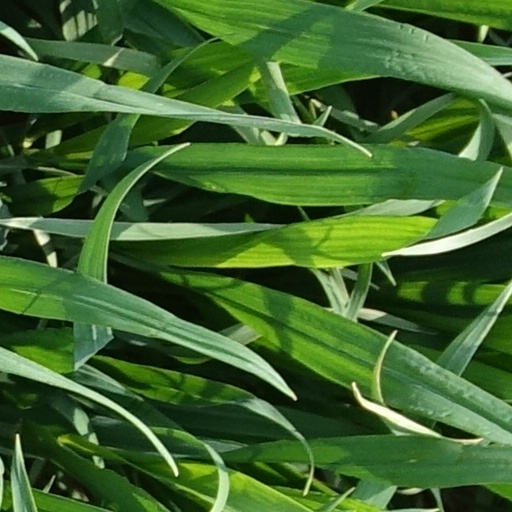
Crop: wheat